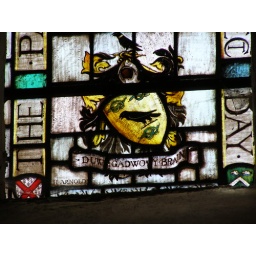
Detail of beautiful stained glass window (1904) by Hugh Arnold, at St Padarn, Llanbadarn Fawr, Ceredigion